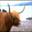
Label: cattle